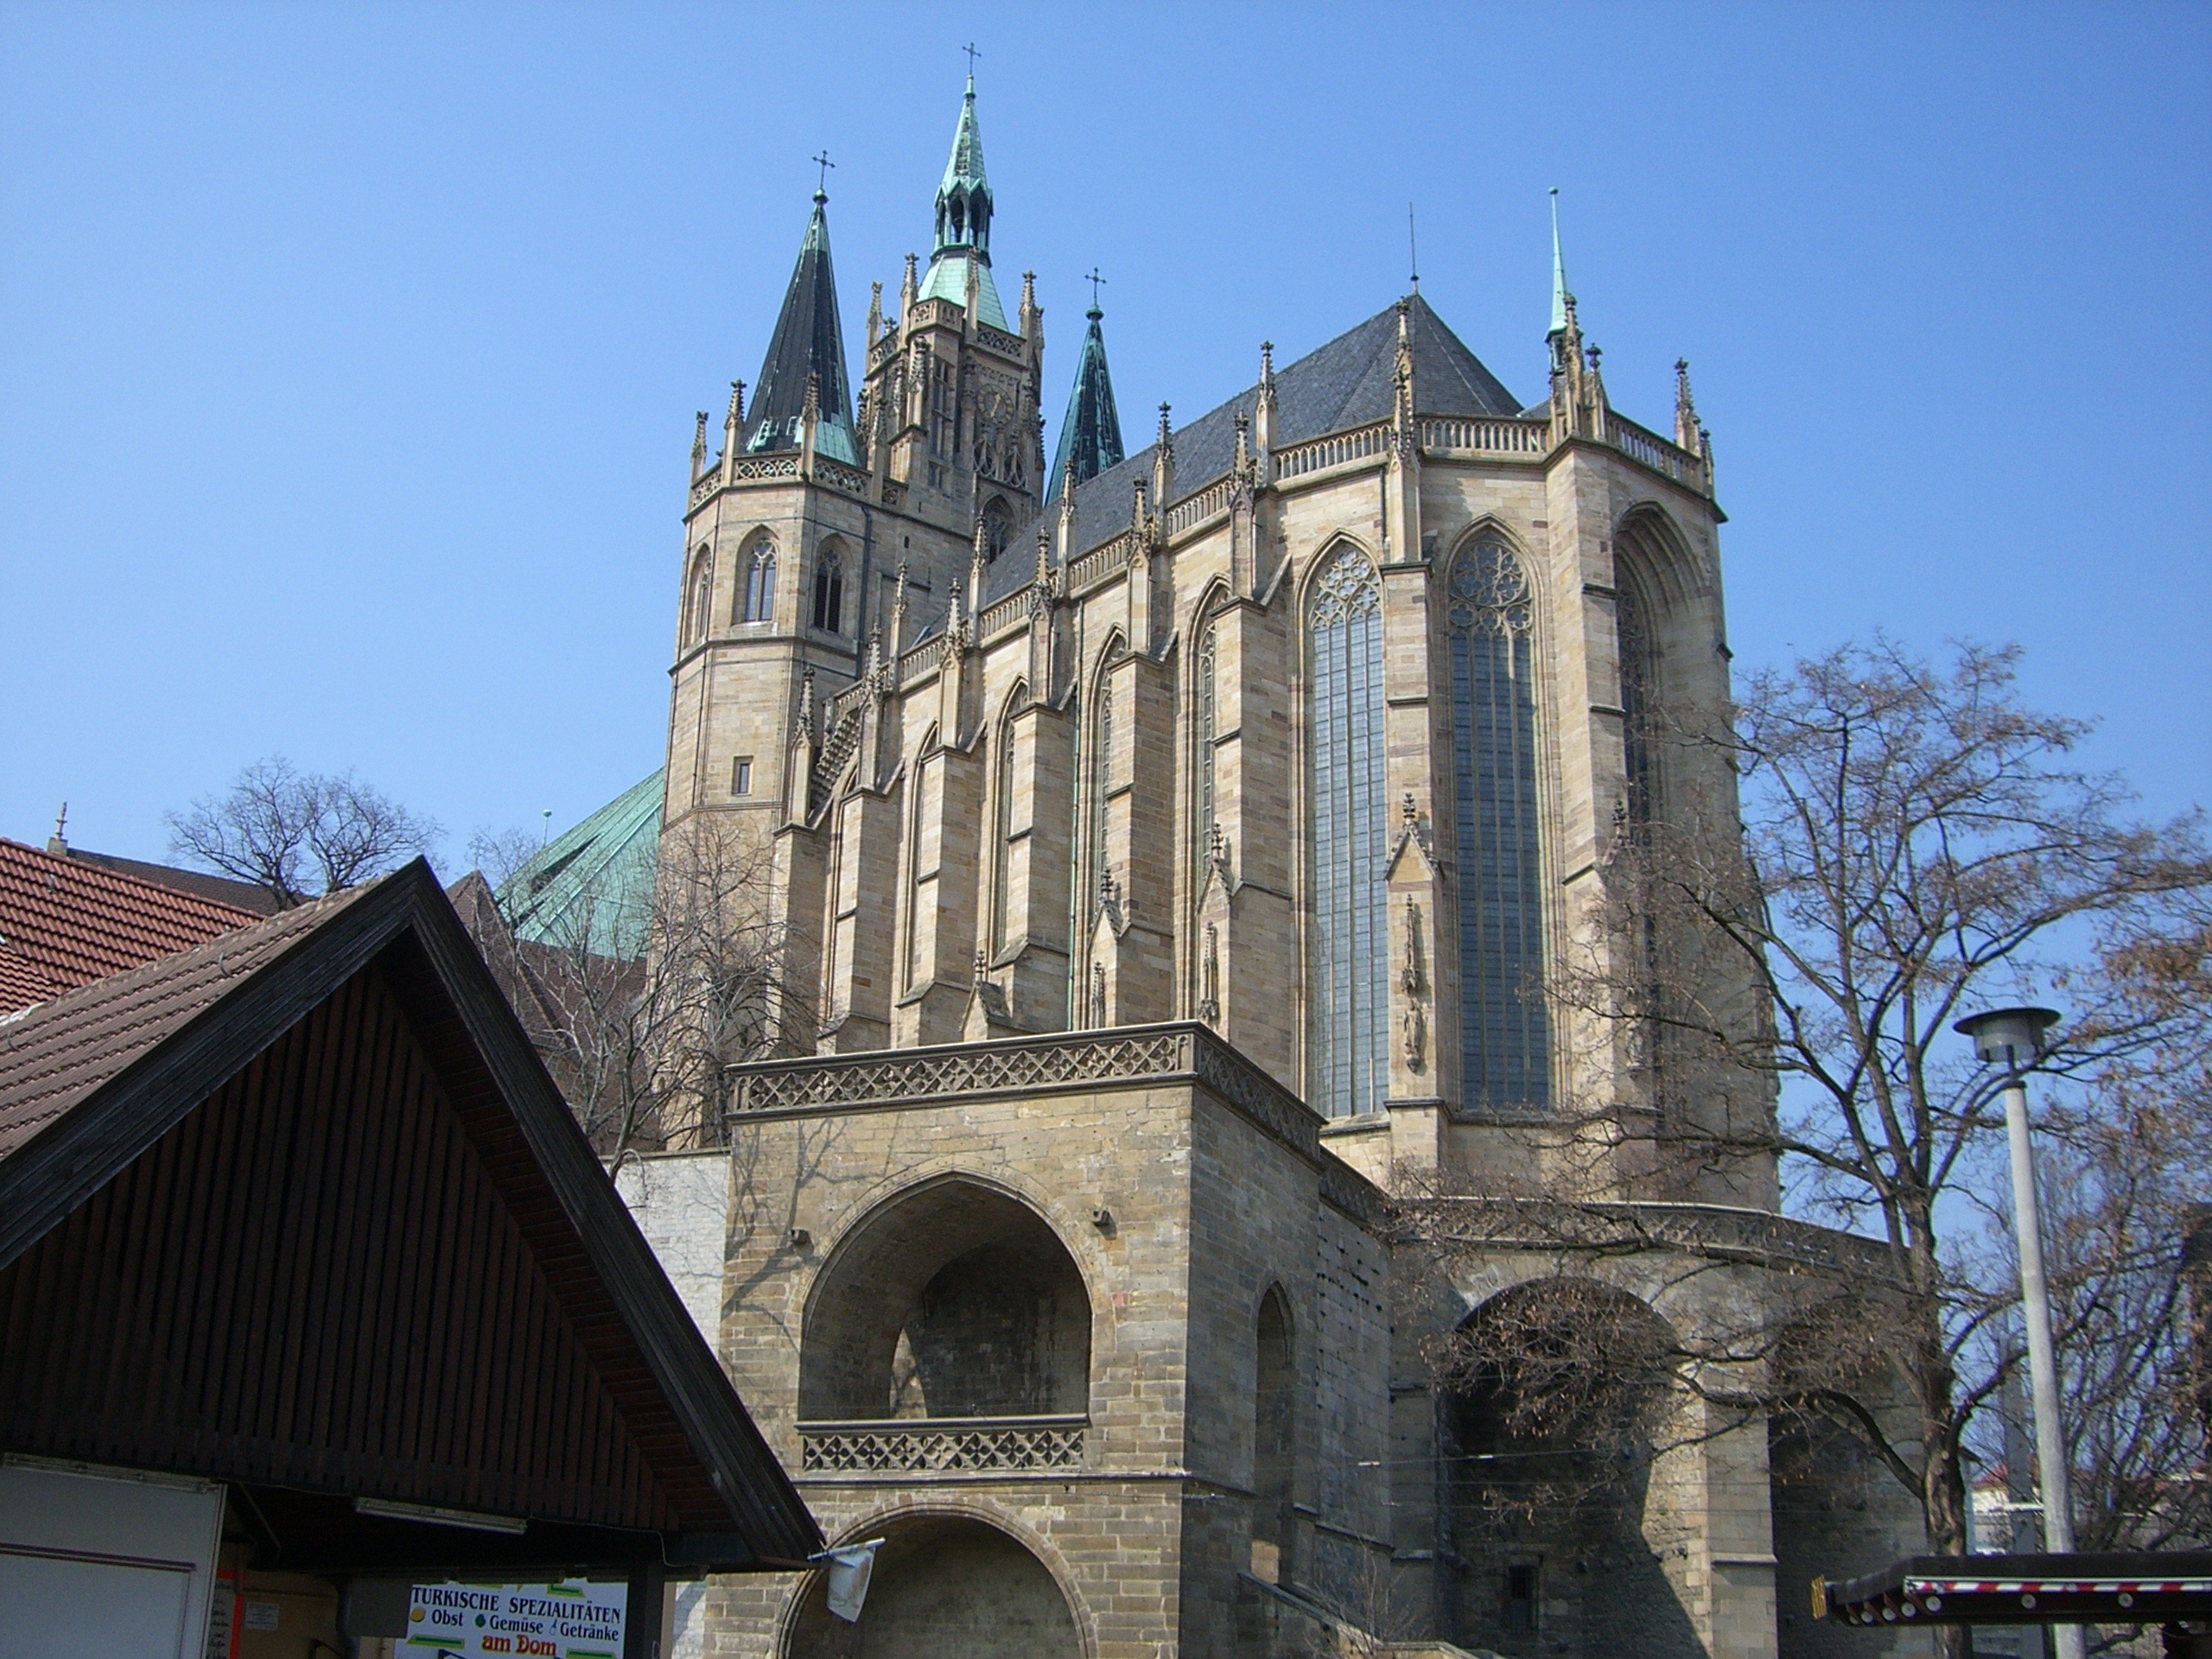
architecture, building, religion, landmark, church, cathedral, chapel, place of worship, bell tower, spire, steeple, monastery, dom, erfurt, gothic architecture